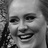
Emotion: happy